Bulrush

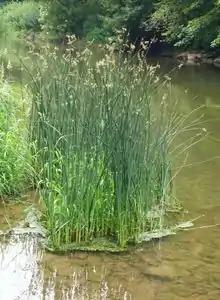
Example of the bulrush genus "Schoenoplectus".

Bulrush is a vernacular name for several large wetland grass-like plants